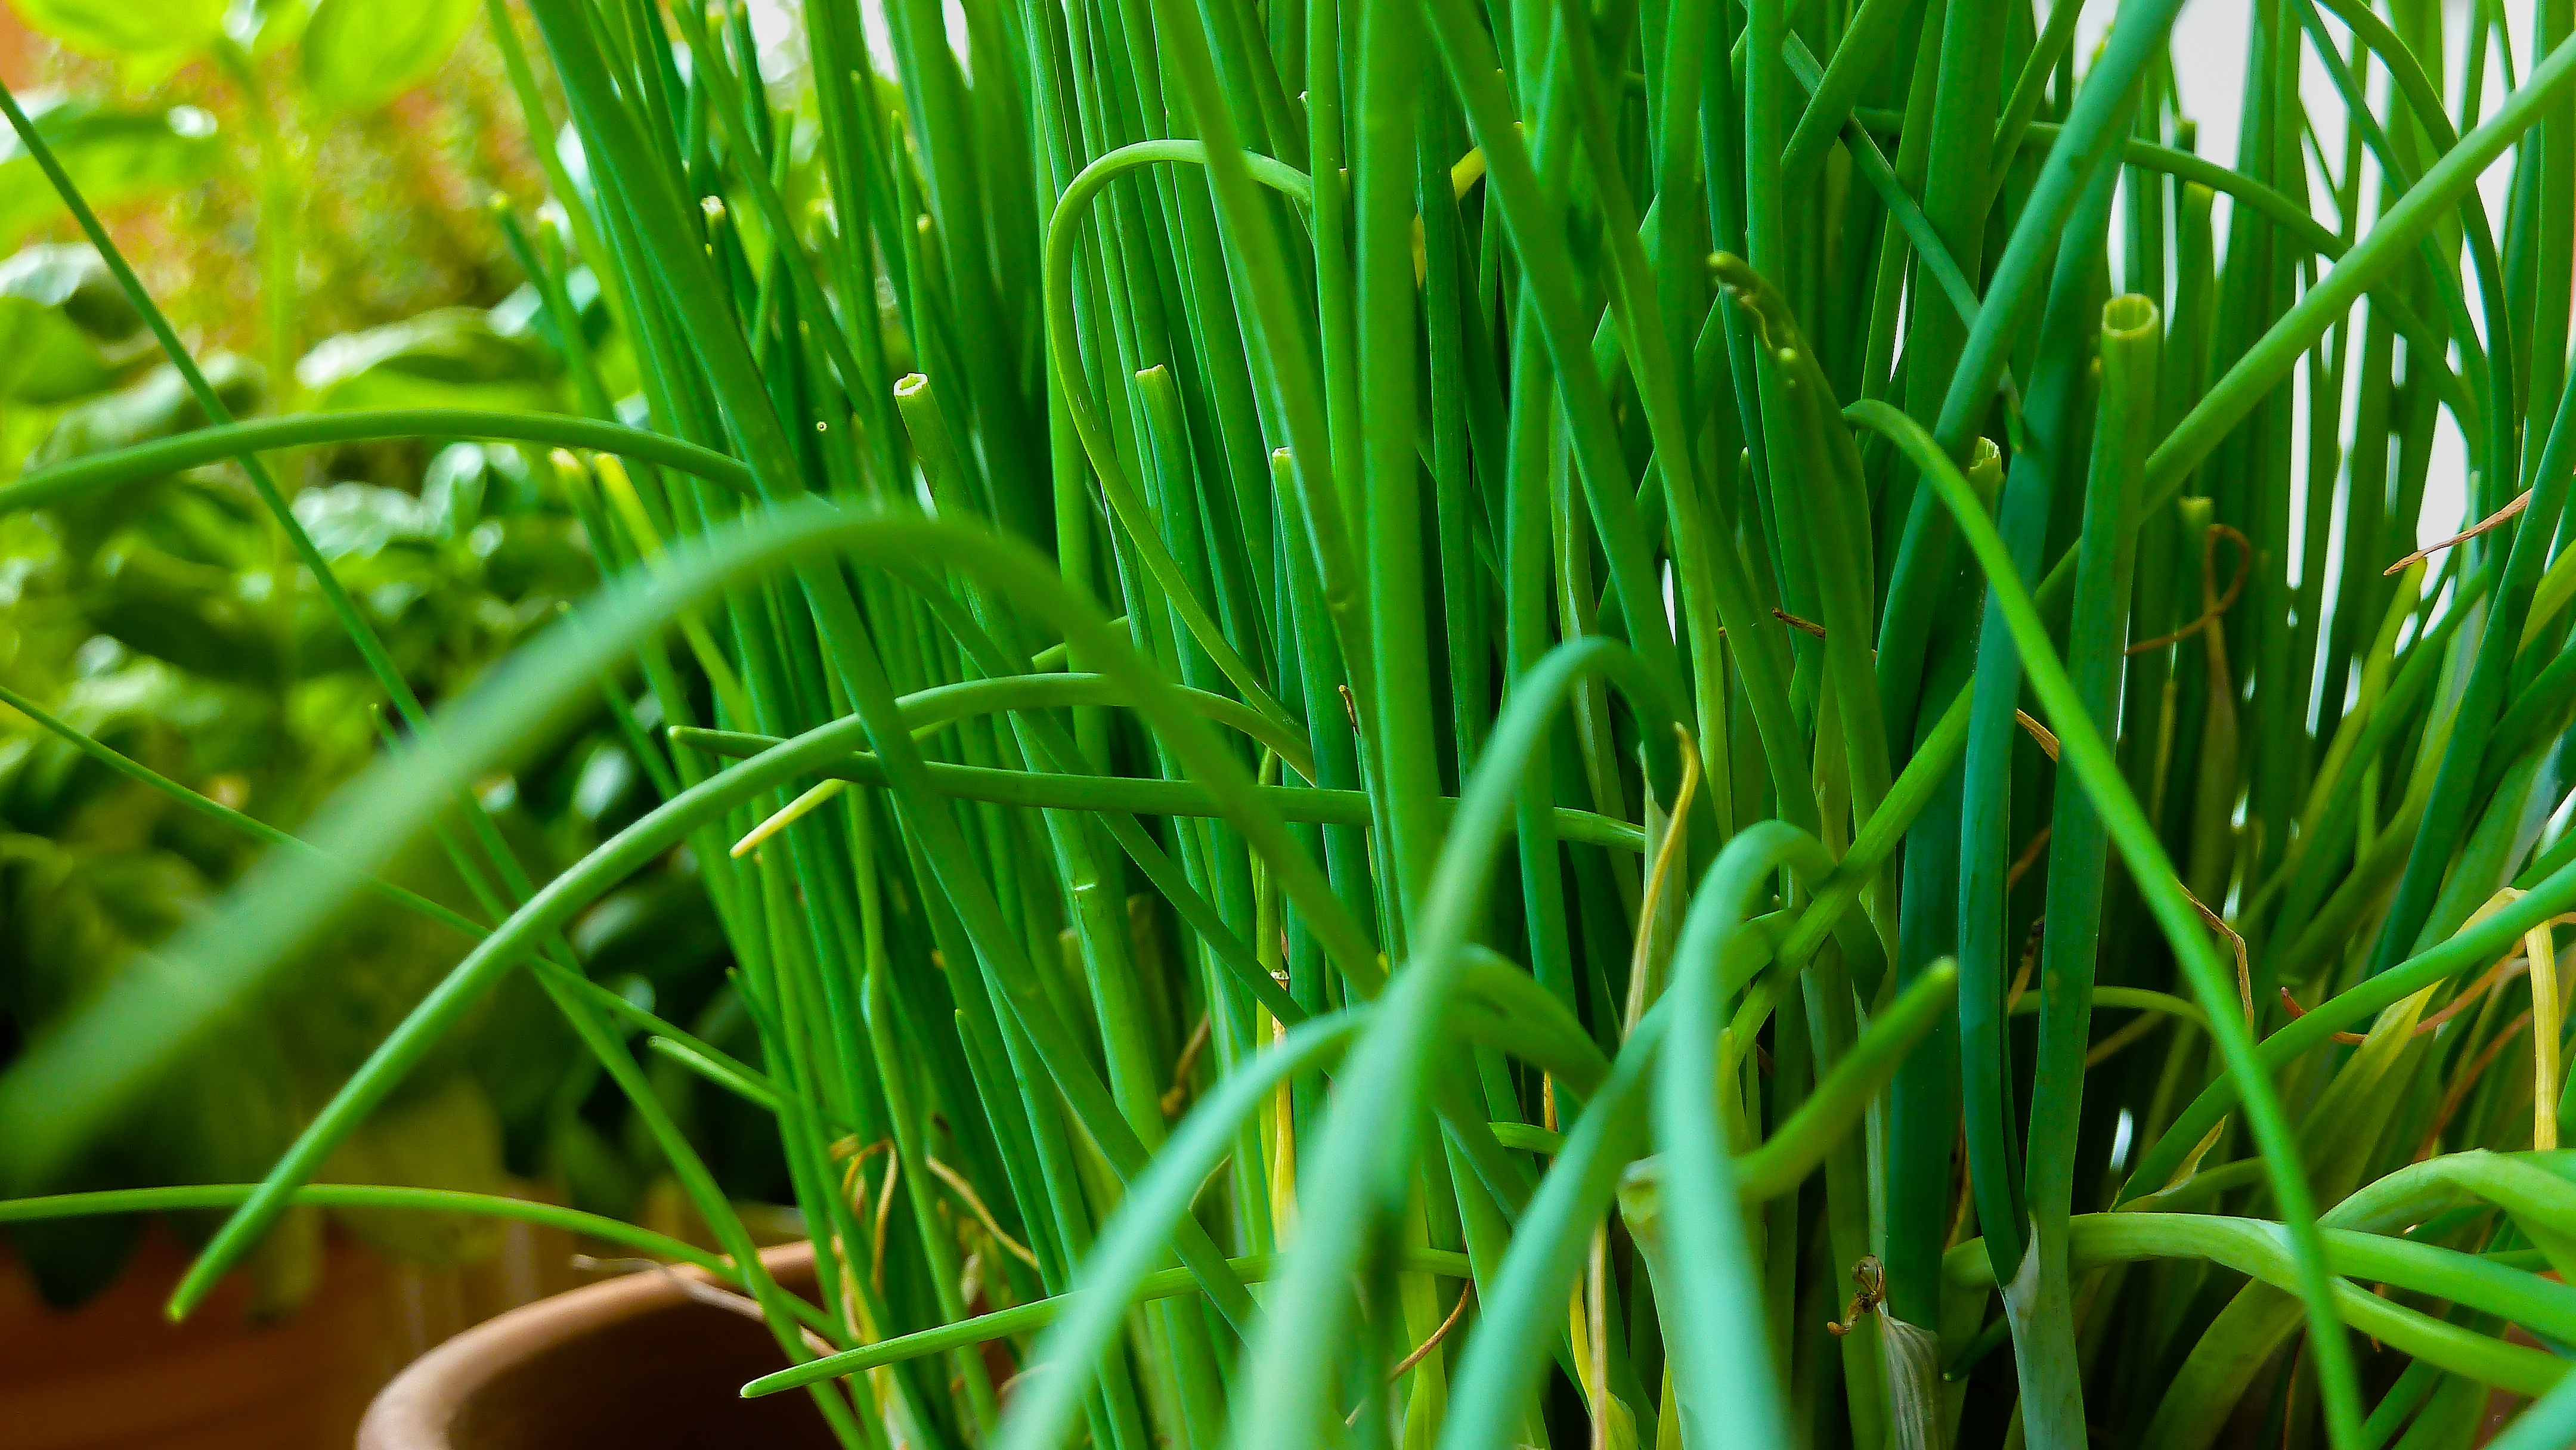
nature, grass, plant, lawn, meadow, leaf, flower, summer, food, green, herb, produce, soil, botany, garden, close, aquatic plant, nutrition, leek, chives, herbs, flowering plant, wheatgrass, herb garden, aromatic herbs, grass family, plant stem, land plant